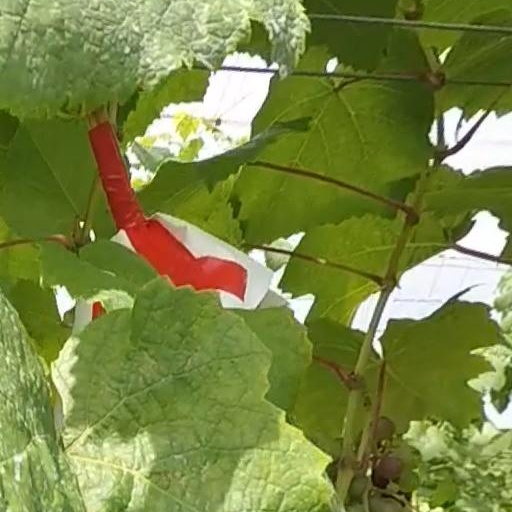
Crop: grape